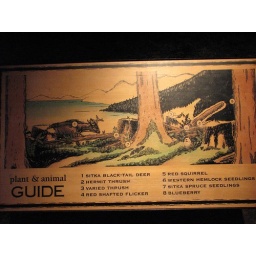
Guide to plants and animals represented in one diorama at the Southeast Alaska Discovery Center in Ketchinkan, Alaska.